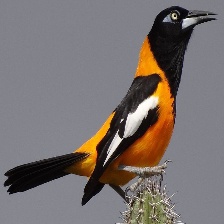
Species: VENEZUELIAN TROUPIAL
Scientific name: ICTERUS ICTERUS